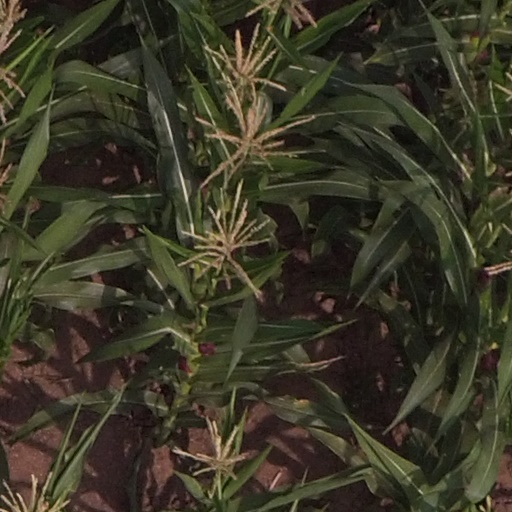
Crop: maize; corn